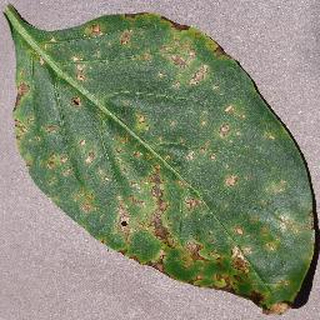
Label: bell_pepper_bacterial_spot